Y Sap mine

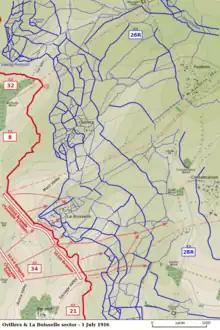

At the start of the Battle of Albert (1–13 July), the name given by the British to the first two weeks of the Battle of the Somme, La Boisselle stood on the centre of the British attack. The tunnelling companies were to help the Allied preparations for the battle by placing 19 mines of various sizes under the German positions along the front line and by preparing a series of shallow Russian saps from the British front line into no man's land, which would be opened at Zero Hour to allow the infantry to attack the German positions from a much shorter distance. At La Boisselle, four mines were prepared by the Royal Engineers, two charges (No 2 straight and No 5 right) were planted at L'îlot at the end of galleries dug from Inch Street Trench by the 179th Tunnelling Company, intended to wreck German tunnels and create crater lips to block enfilade fire along no man's land. As the Germans in La Boisselle had fortified the cellars of ruined houses and the cratered ground made a direct infantry assault on the village impossible, two further mines, known as Y Sap, the British name for the German strongpoint and Lochnagar after the trench from which the gallery was dug, were planted to the north-east and the south-east of La Boisselle to assist the attack on either side of the German salient in the village.